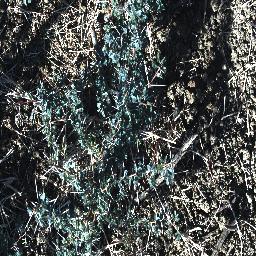
Label: prickly_acacia